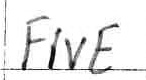
Label: five